Tulse Hill

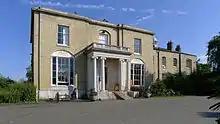
Brockwell Hall sits at the top of Brockwell Park.

The area is served by London Buses routes 2, 68, 196, 201, 322, 415, 432, 468 and P13.